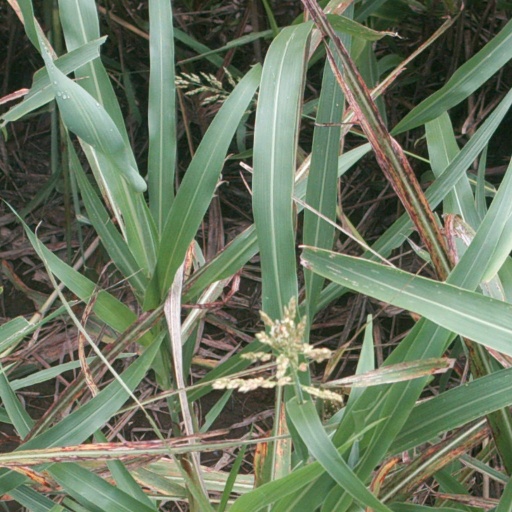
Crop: sorghum